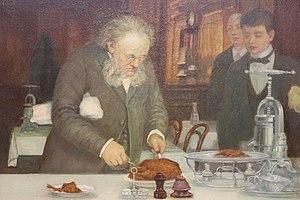
Anonyme fin XIXe siècle - Frédéric découpant le canard - restaurant La Tour d'argent (#100WikiCommonsDays day 41)
La Tour d’Argent est un restaurant français du 5ᵉ arrondissement de Paris, souvent cité comme étant parmi les plus anciens d'Europe, qu'on prétend avoir été fondé en 1582 par Rourteau. Situé au 15-17, quai de la Tournelle, il est notamment connu pour la vue panoramique qu'il offre sur la Seine et sur la cathédrale Notre-Dame de Paris de l'île de la Cité.